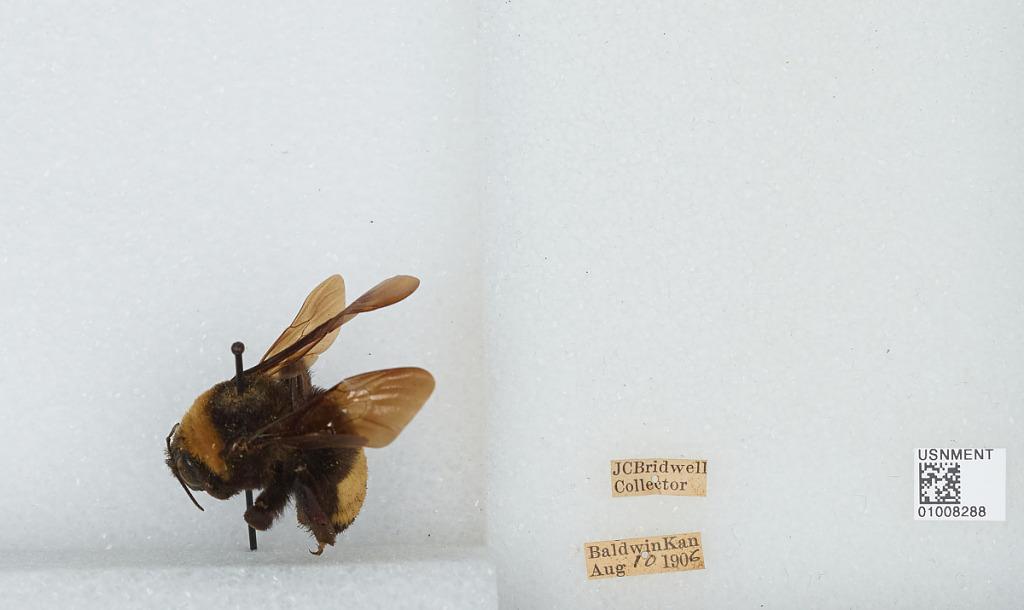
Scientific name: Bombus (Bombias) auricomus (Robertson)
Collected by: J. Bridwell
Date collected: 1906-8-10
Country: United States
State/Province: Kansas
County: Douglas
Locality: Baldwin
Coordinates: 38.7775, -95.1875